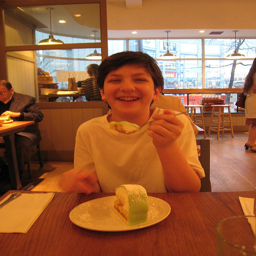
A boy holding a bite of cake on a spoon at a table.
The child smiles while holding a piece of cake on a fork.
A happy boy eats dessert in a restaurant.
A person smiles while having a bite of cake.
A woman at a table eating a slice of cake.